South African rand

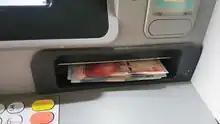
South African ATM showing R50 and R100 banknotes.

In the 1990s, the notes were redesigned with images of the Big Five wildlife species. 10, 20, and 50 rand notes were introduced in 1992 & 1993, retaining the colour scheme of the previous issue. Coins were introduced for the 2 and 5 rand, replacing the notes of the previous series, mainly because of the severe wear and tear experienced with low-denomination notes in circulation. In 1994, 100 and 200 rand notes were introduced.